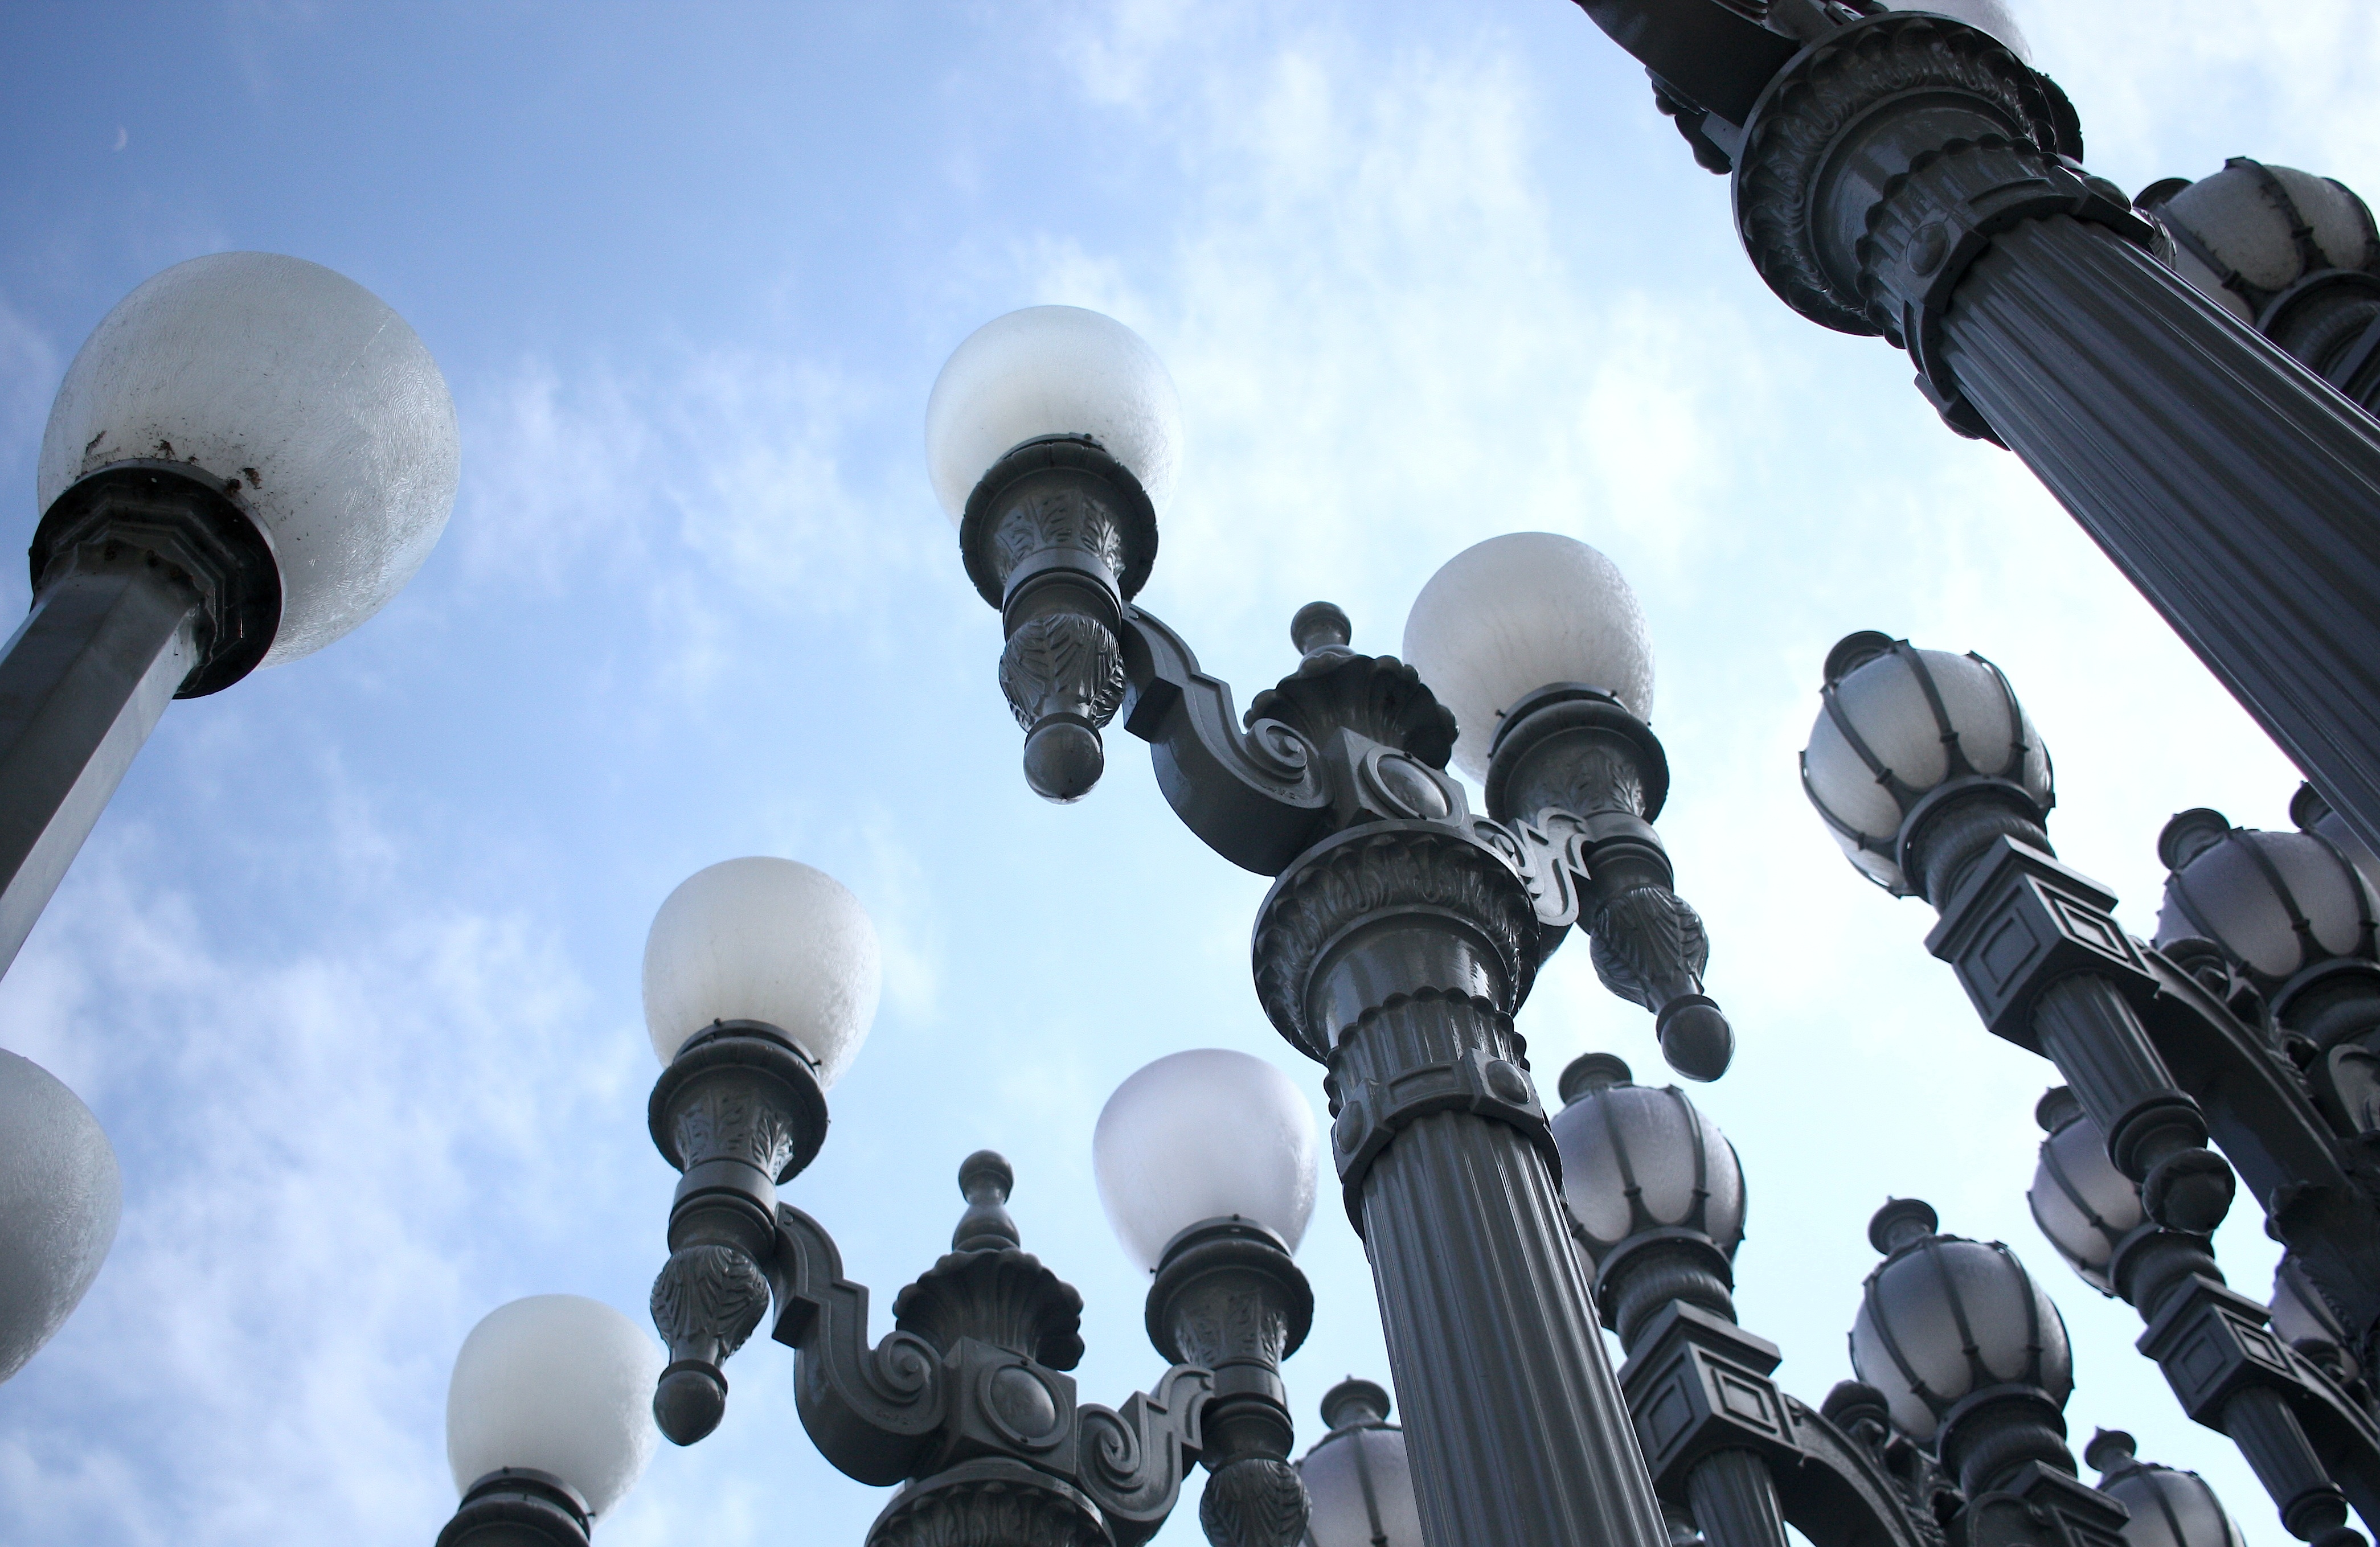
lighting